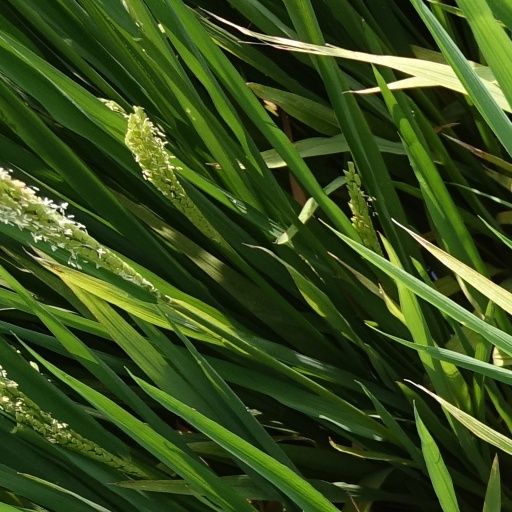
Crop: rice